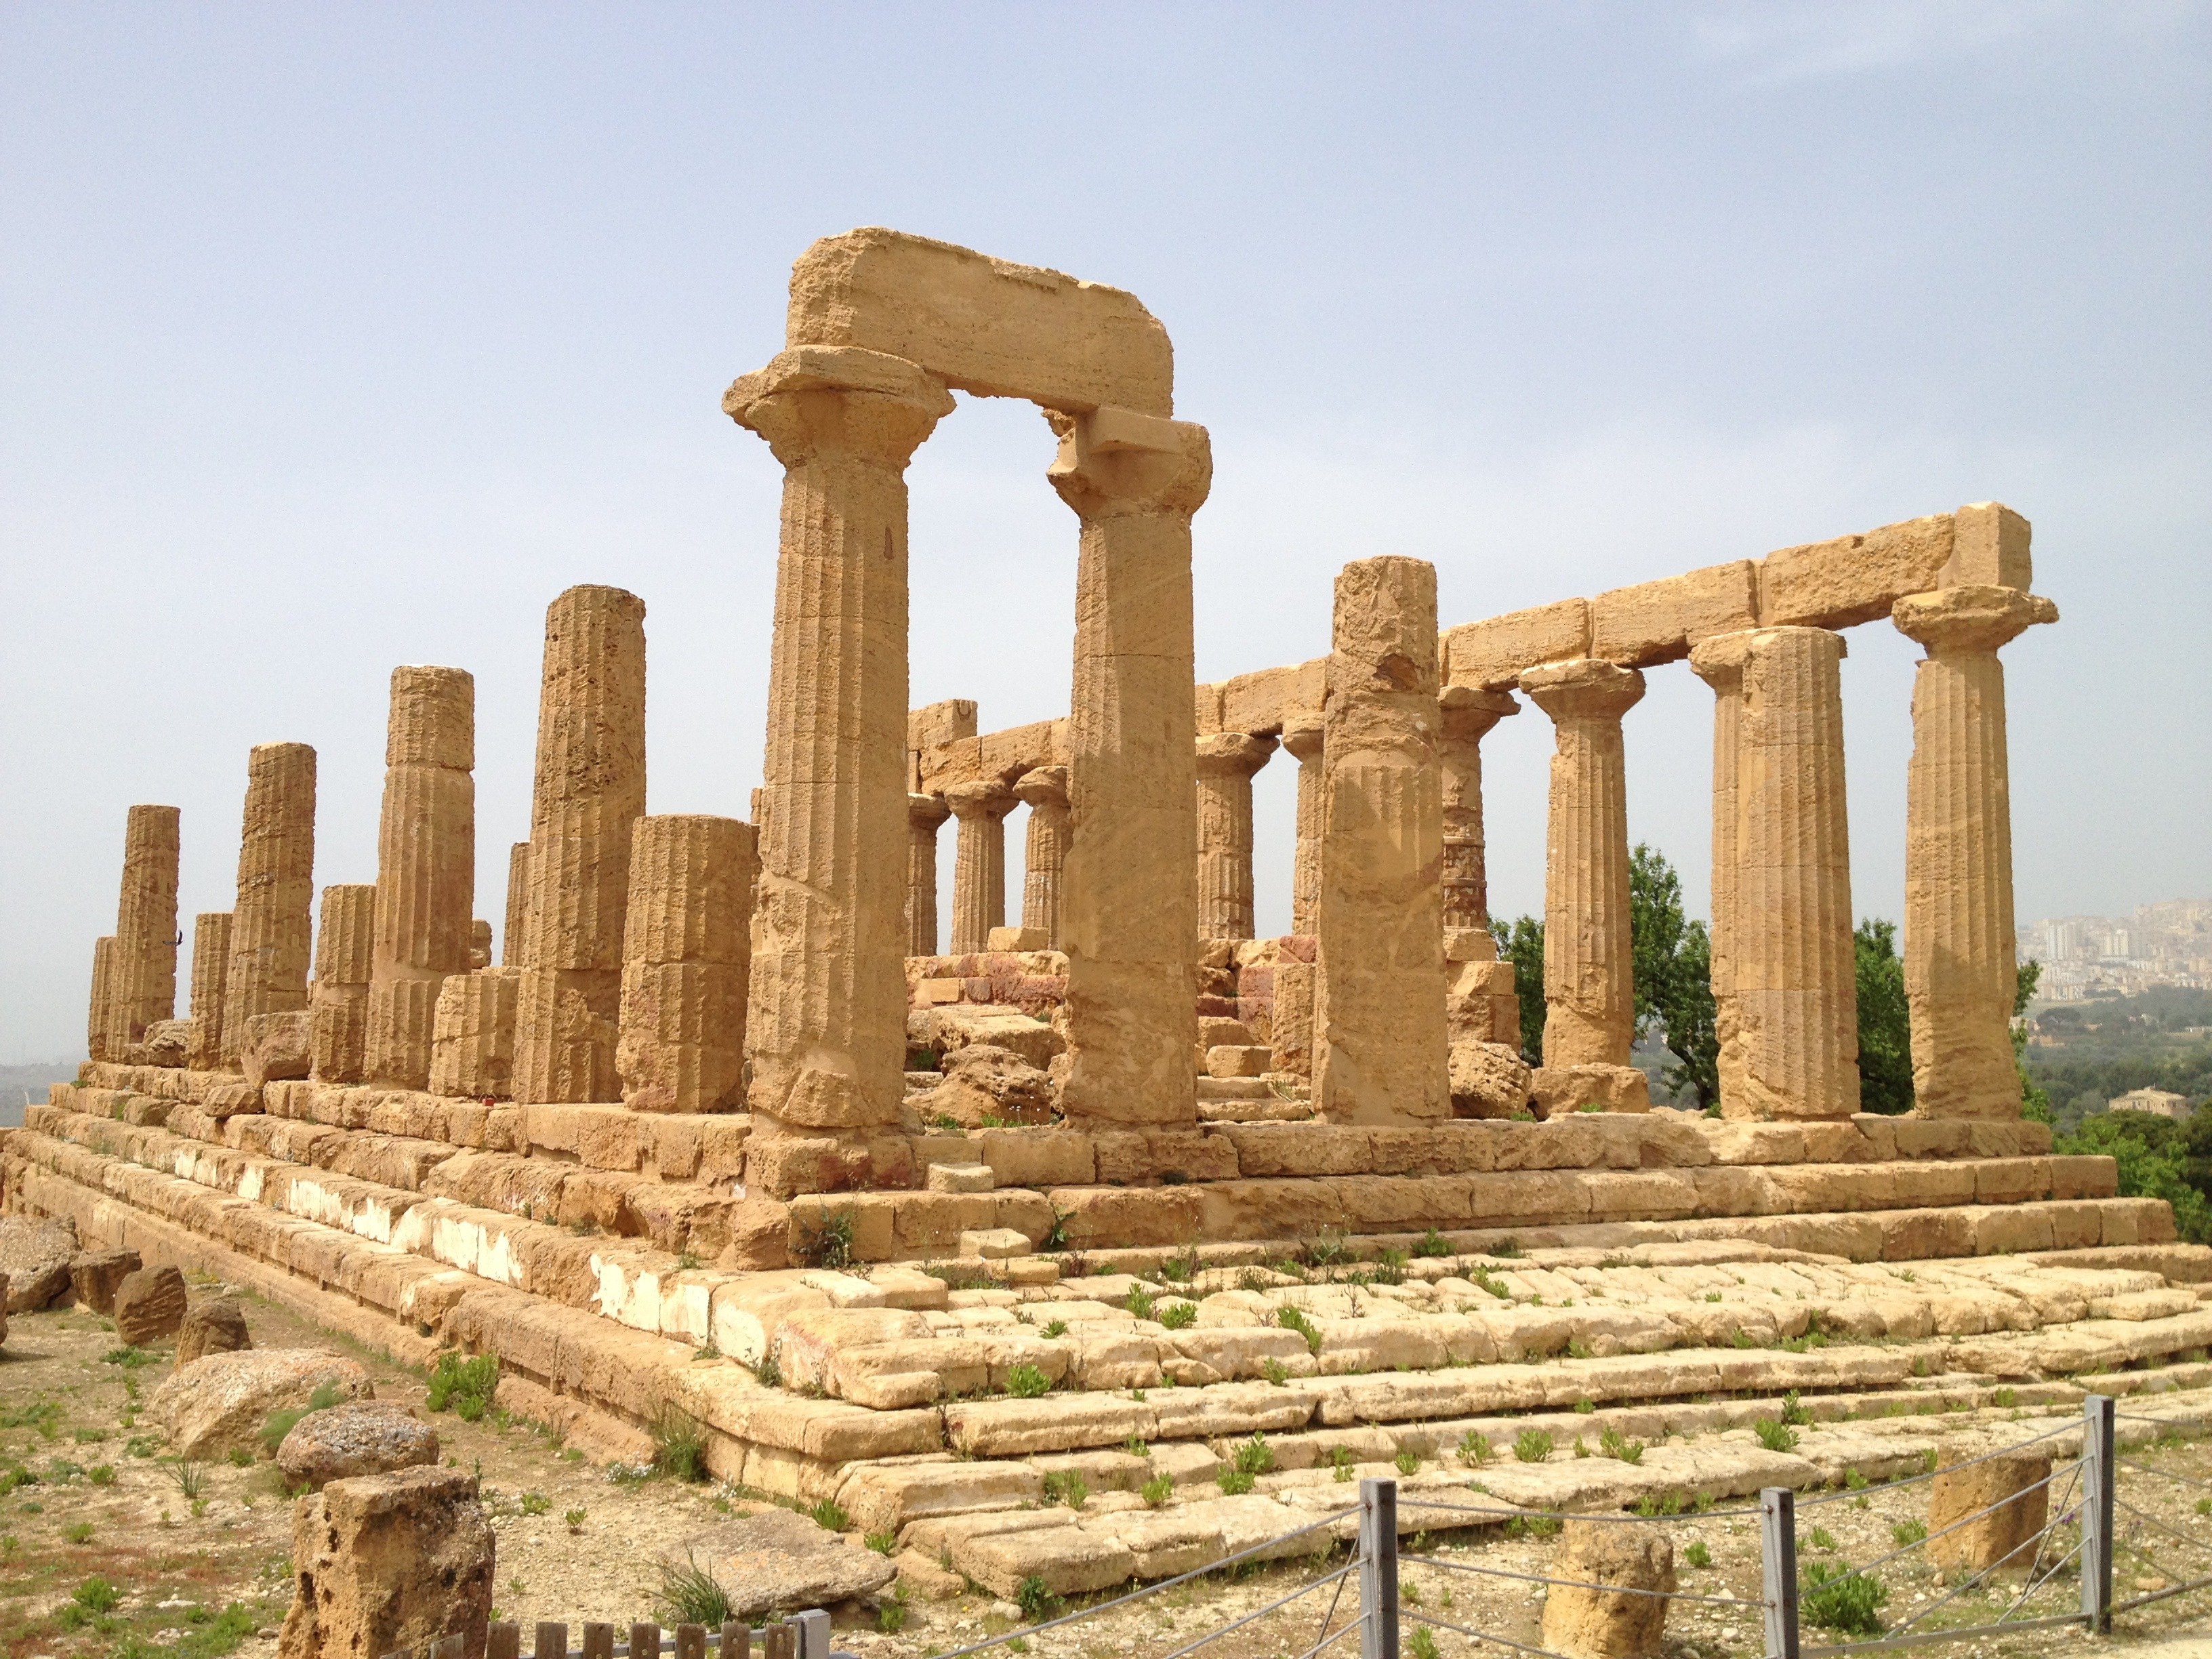
architecture, structure, building, stone, arch, column, greek, ancient, landmark, italy, place of worship, temple, ruins, sicily, agrigento, archaeological site, unesco world heritage site, roman temple, hindu temple, historic site, ancient history, egyptian temple, ancient roman architecture, ancient greek temple, wonders of the world, valle dei templi